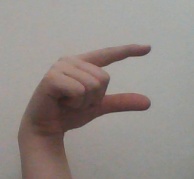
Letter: dal